Burragorang

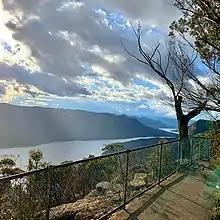
The beauty of Burragorang area is slowly re-emerging after the 2019-20 bushfires. Burragorang Lookout, July 2020

The name Burragorang derives from the language of the indigenous Gandangara people, perhaps from the word "burro", which means "kangaroo", or perhaps from "booroon", which means "small animal", and the word "gang", which means to hunt. Therefore, Burragorang is believed to mean "place to hunt kangaroo" or "place to hunt small animals".